Delta formation

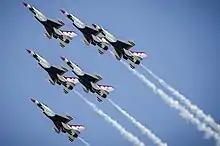
Underside of Thunderbirds planes during a delta formation at Keesler Air Force Base

The delta formation was made famous by the United States Air Force's Air Demonstration Squadron, the Thunderbirds. When the Thunderbirds fly in a delta formation all six of the squadron's airplanes fly in a tight delta. In close formation the aircraft can have as little as 0.5 meters (1.5 feet) of separation between them.